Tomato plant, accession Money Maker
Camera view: tilt-top (135 deg); turntable rotation: 150 degrees
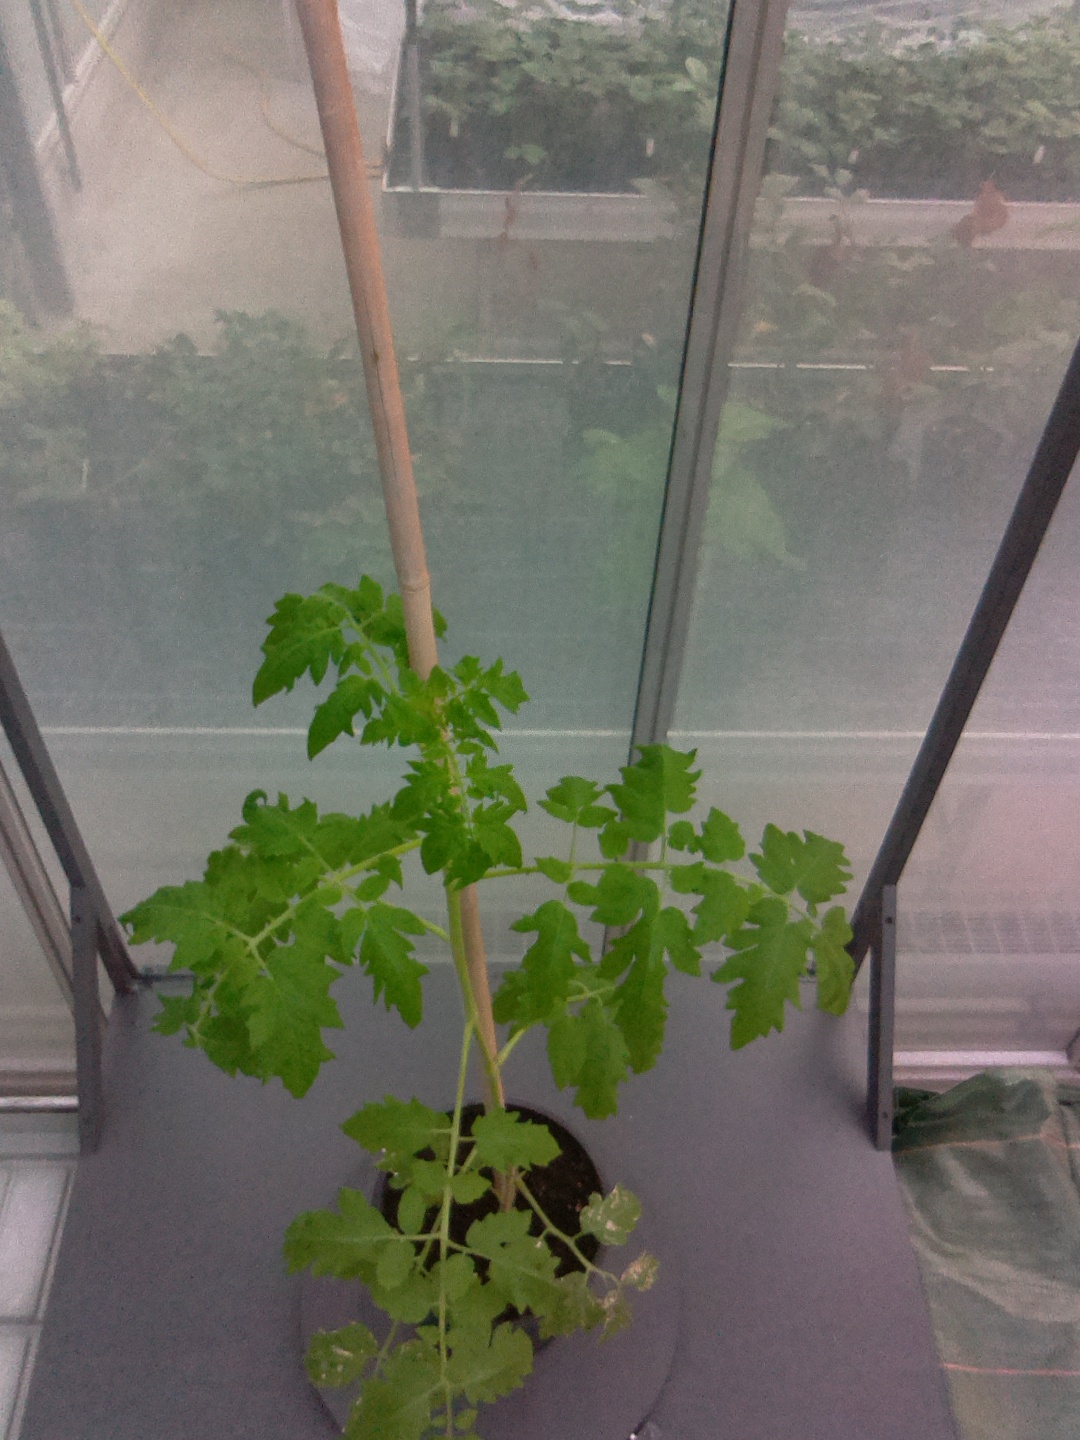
BBCH growth stage 53: 3 inflorescences visible